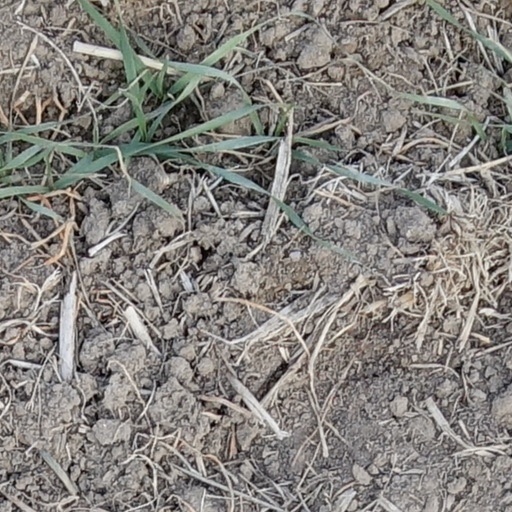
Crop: wheat